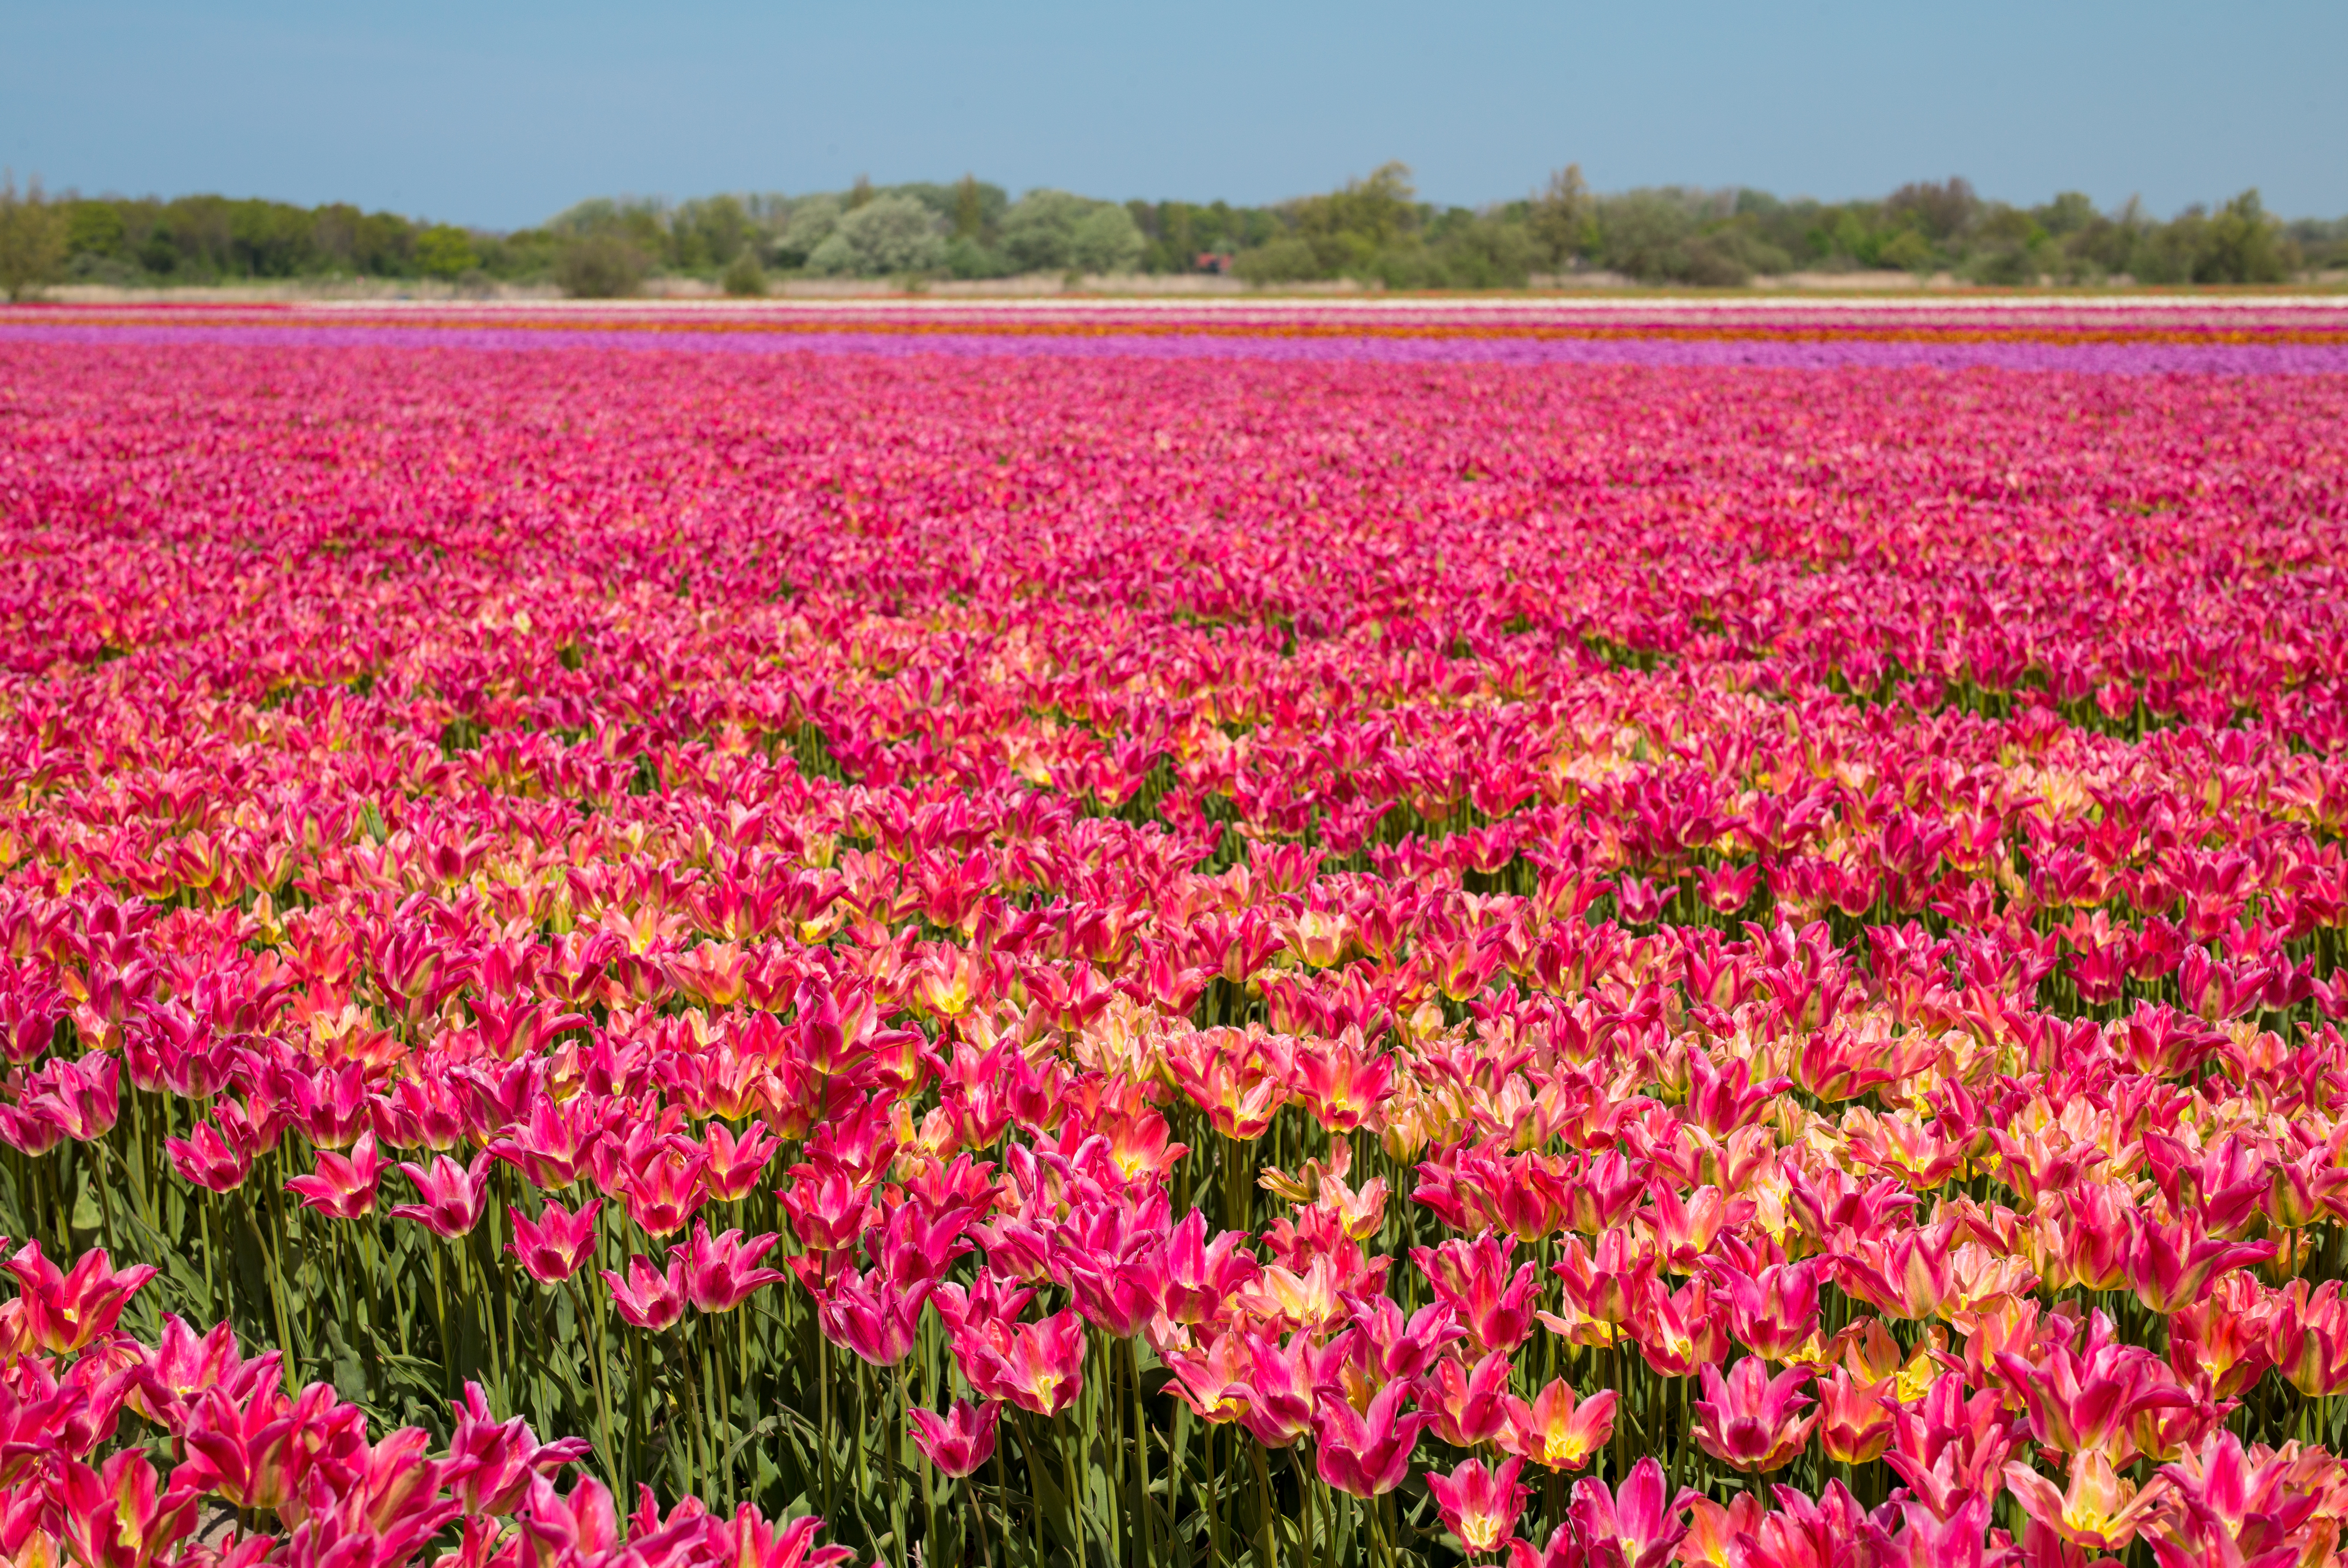
plant, field, meadow, flower, petal, tulip, wildflower, flowering plant, annual plant, land plant